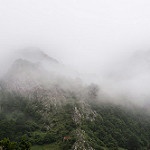
Label: mountain